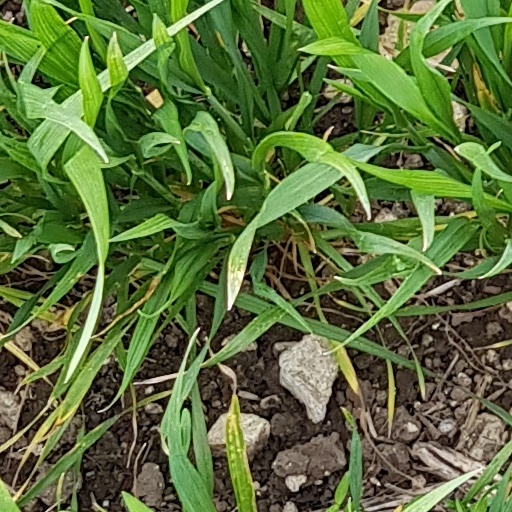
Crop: wheat